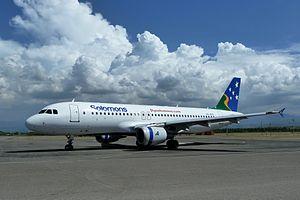
Solomon Airlines est la compagnie aérienne nationale des Îles Salomon. Elle opère principalement des vols intérieurs mais également dans le Pacifique sud.